List of High-A baseball stadiums

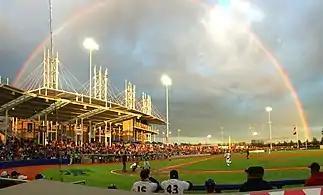
Hillsboro Ballpark, one of the newest stadiums in High-A, opened in 2013. It is the home of the Northwest League's Hillsboro Hops.

There are 30 stadiums in use by High-A Minor League Baseball teams. The Midwest League and South Atlantic League each uses 12, and the Northwest League uses six. The oldest stadium is McCormick Field (1924) in Asheville, North Carolina, home of the South Atlantic League's Asheville Tourists. The newest stadium is Fifth Third Park in Spartanburg, South Carolina, which will be the home of the Hub City Spartanburgers beginning in 2025. One stadium was built in each of the 1920s, 1930s, and 1940s, two in the 1950s, one in the 1980s, six in the 1990s, 14 in the 2000s, and two in each of the 2010s and 2020s. The highest seating capacity is 11,000 at Jackson Field in Lansing, Michigan, where the Midwest League's Lansing Lugnuts play. The lowest capacity is 3,654 at Gesa Stadium in Pasco, Washington, where the Northwest League's Tri-City Dust Devils play.